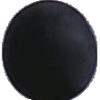
Label: Grape Blue 1